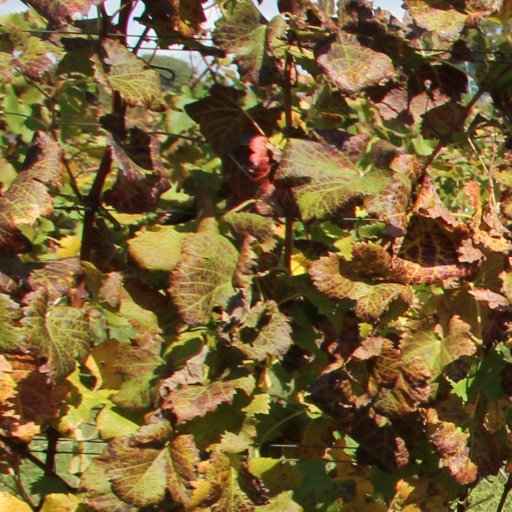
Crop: grape